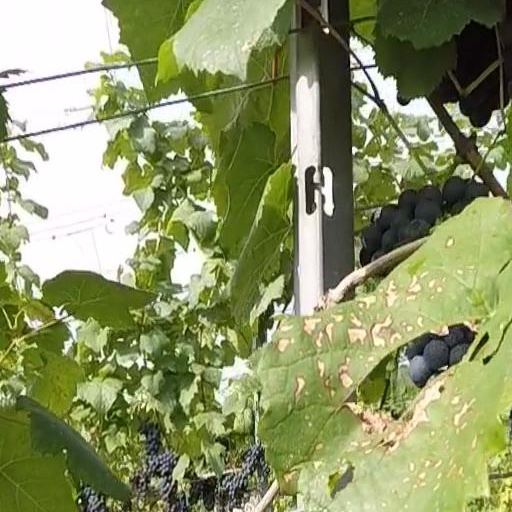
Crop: grape